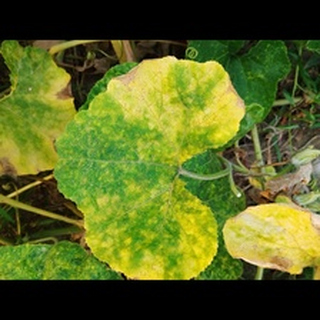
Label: pumpkin_mosaic_disease